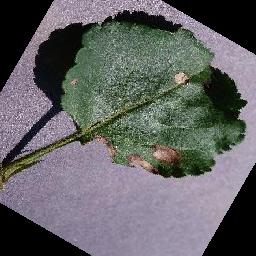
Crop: apple
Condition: black_rot